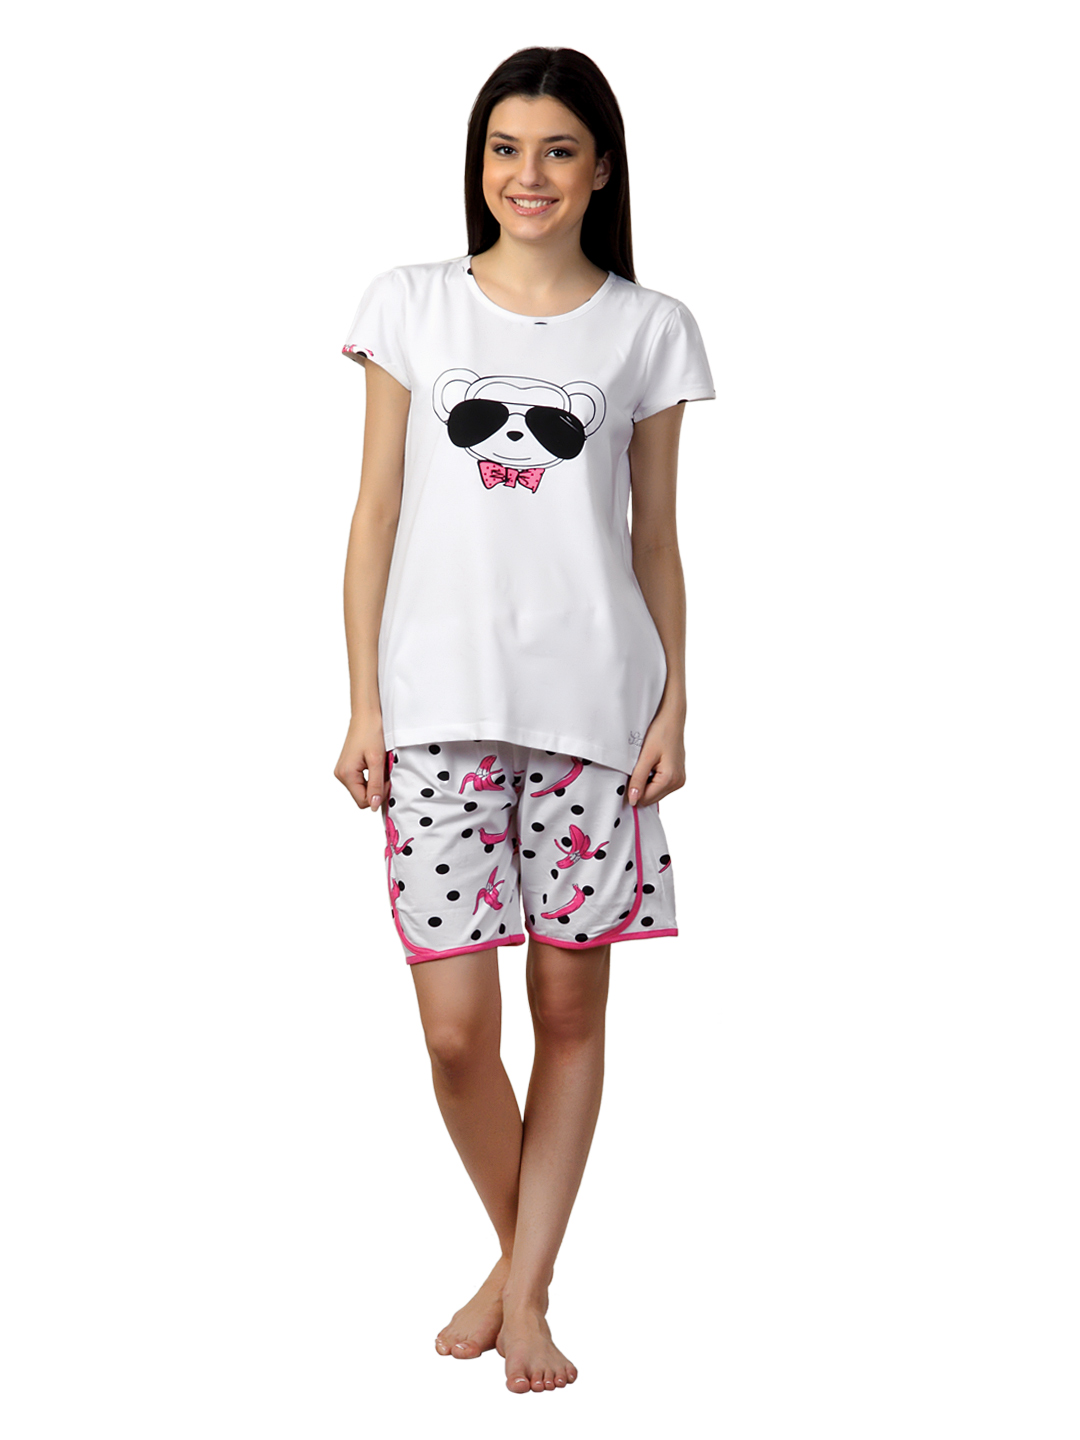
SDL by Sweet Dreams Women White Night suits
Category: Apparel / Loungewear and Nightwear / Night suits
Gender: Women
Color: White
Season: Summer 2017
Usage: Casual